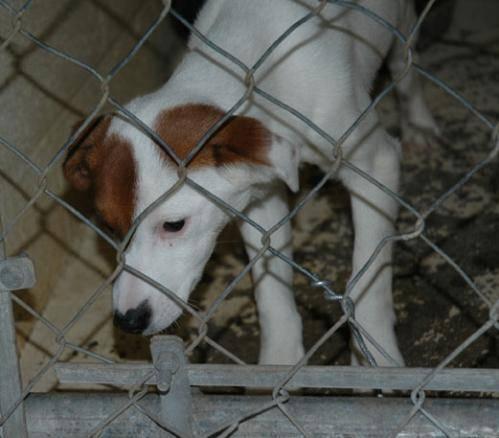
dog